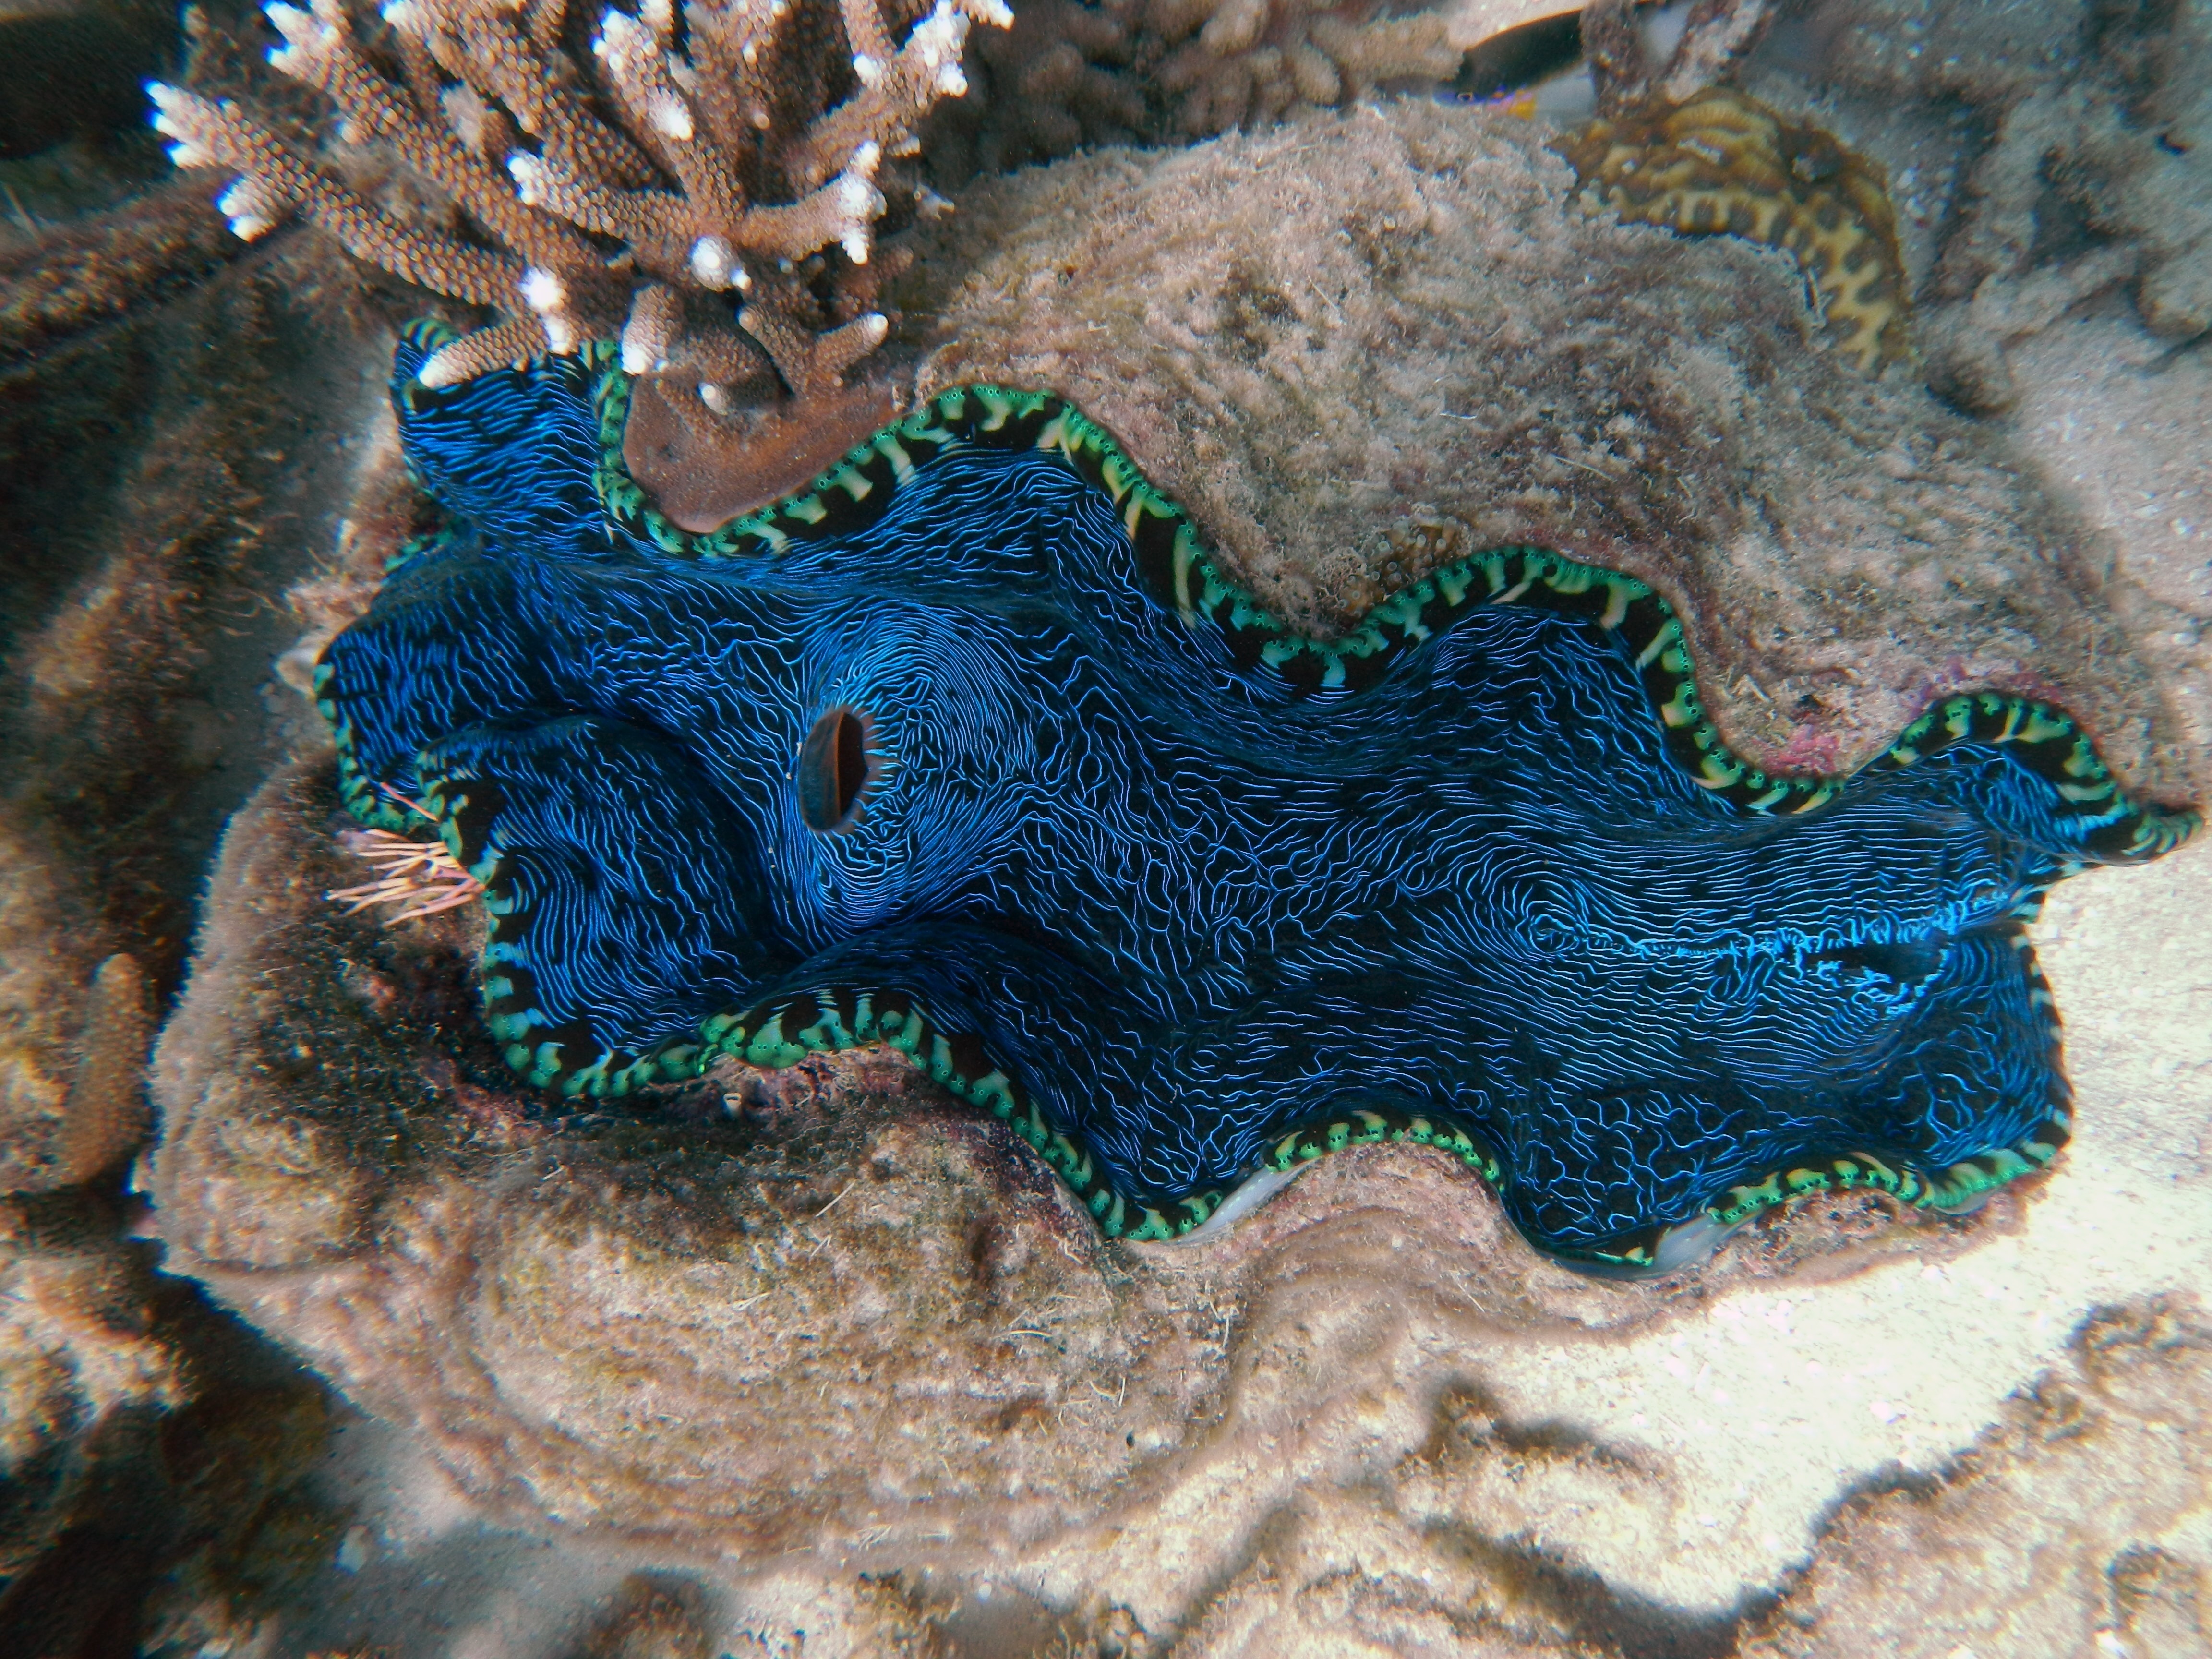
nature, ocean, underwater, biology, blue, fauna, starfish, coral, coral reef, invertebrate, clam, reef, organism, echinoderm, great barrier reef, marine biology, marine invertebrates